Leopoldo López

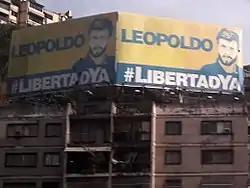
Billboard in Caracas demanding Leopoldo's release.

López was set to be tried alongside four students, Marco Coello, Christian Holdack, Ángel González, and Demian Martin. He petitioned the court to release these students, who had been arrested in February. Judge Susana Barreiros ordered the release of all but Christian Holdack. At the beginning of his trial, López's defence was barred from entering the court to present evidence and witnesses. For López's defense, only 1 of 63 witnesses were allowed to be presented in court while over 100 witnesses were allowed to presented for the prosecution. Since López was detained on 18 February 2014, he was held in Ramo Verde Prison while he was tried. López's court dates were on 23 July, 6 August, 13 August and 28 August. At each of those trials, the prosecution presented evidence against López, yet his defense was allegedly not able to present any information or evidence supporting him. After the court session of 28 August, the case was deferred for a third time to 10 September. The 28 August court session was also under the presence of a delegate of the European Union, allegedly due to concerns about the trial's process. In November 2014, the Venezuelan court rejected the United Nations' Working Group on Arbitrary Detentions request to release López from prison. The United Nations, along with several other organizations and institutions, have criticized the trial due to a lack of due process in the court's handling of the case, as well as a lack of fair hearing for the defense, who had under three hours to defend themselves to the government's 600 hours. The government's use of delays to silence witnesses for the defense, as well as their direct barring of 58 of 60 witnesses, was also condemned.